Aponogeton distachyos

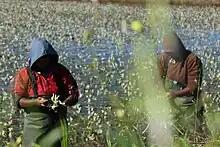
Agricultural workers harvesting waterblommetjies for human consumption in the Western Cape, South Africa.

It is widely cultivated in South Africa for its edible buds and flowers, used in the recipe waterblommetjiebredie.